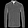
Label: Shirt